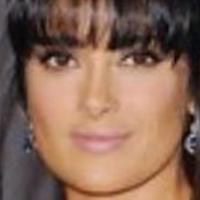
Age group: age 21-30